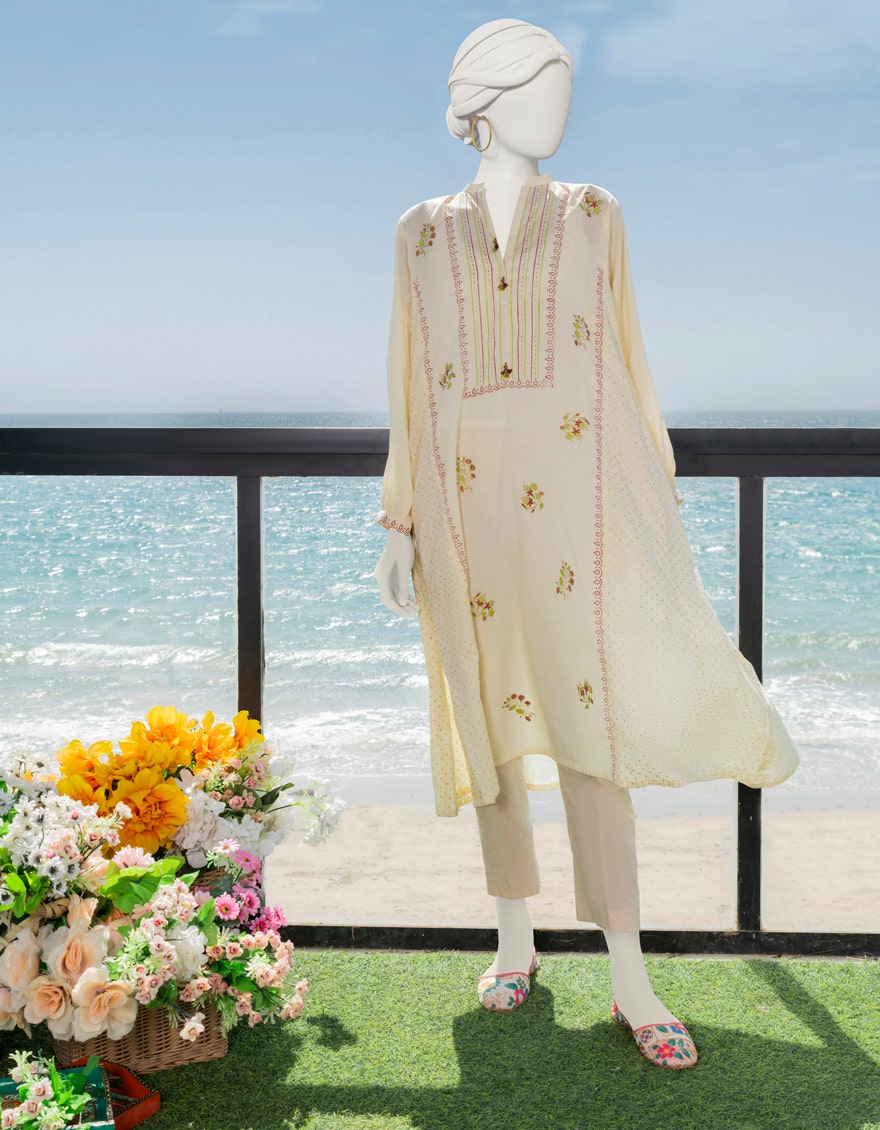
beige embroidered tunic with matching pants